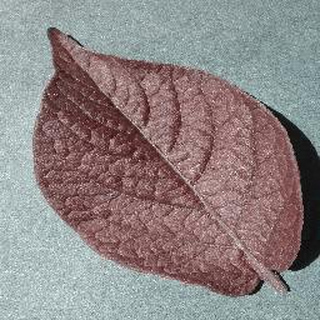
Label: healthy_potato